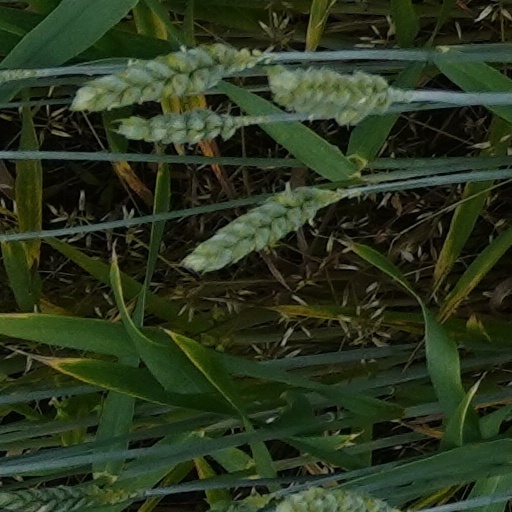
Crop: wheat